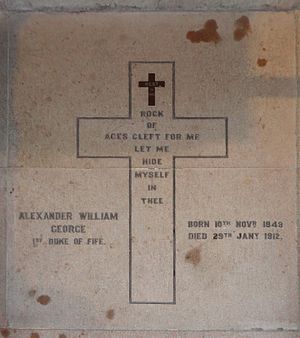
Alexander Duff, 1. hertug af Fife / Efterkommere
Braemar, Mar Lodge Estate, St Ninian's Chapel - Tomb af 1. hertug af Fife (1849–1912)
Alexander William George Duff, 1. hertug af Fife, KG, KT, GCVO, VD, PC var en skotsk adelsmand, der giftede sig ind i det britiske kongehus.